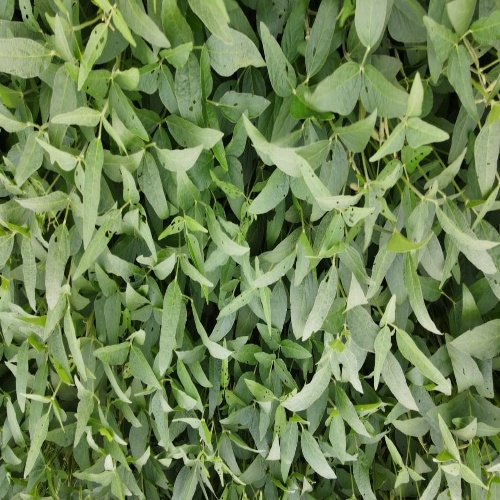
Label: Diabrotica_speciosa